Lorong Waktu (1999 TV series)

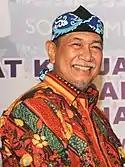
Deddy Mizwar as Haji Husin.

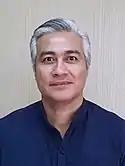
Adjie Pangestu as Ustād Addin in season 1.

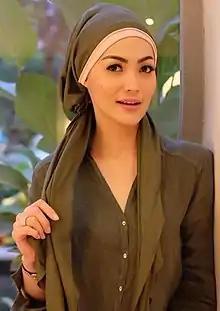
Christy Jusung as Sabrina in season 2–4.

Several actors and actresses, including Anwar Fuady, Rahman Yakob, Pietrajaya Burnama, Ujang Ronda, Ali Bustomi, Eddies Adelia, Rifat Sungkar, Rachel Amanda, and Senandung Nacita, have also portrayed one-off characters in one or two episodes of the series.